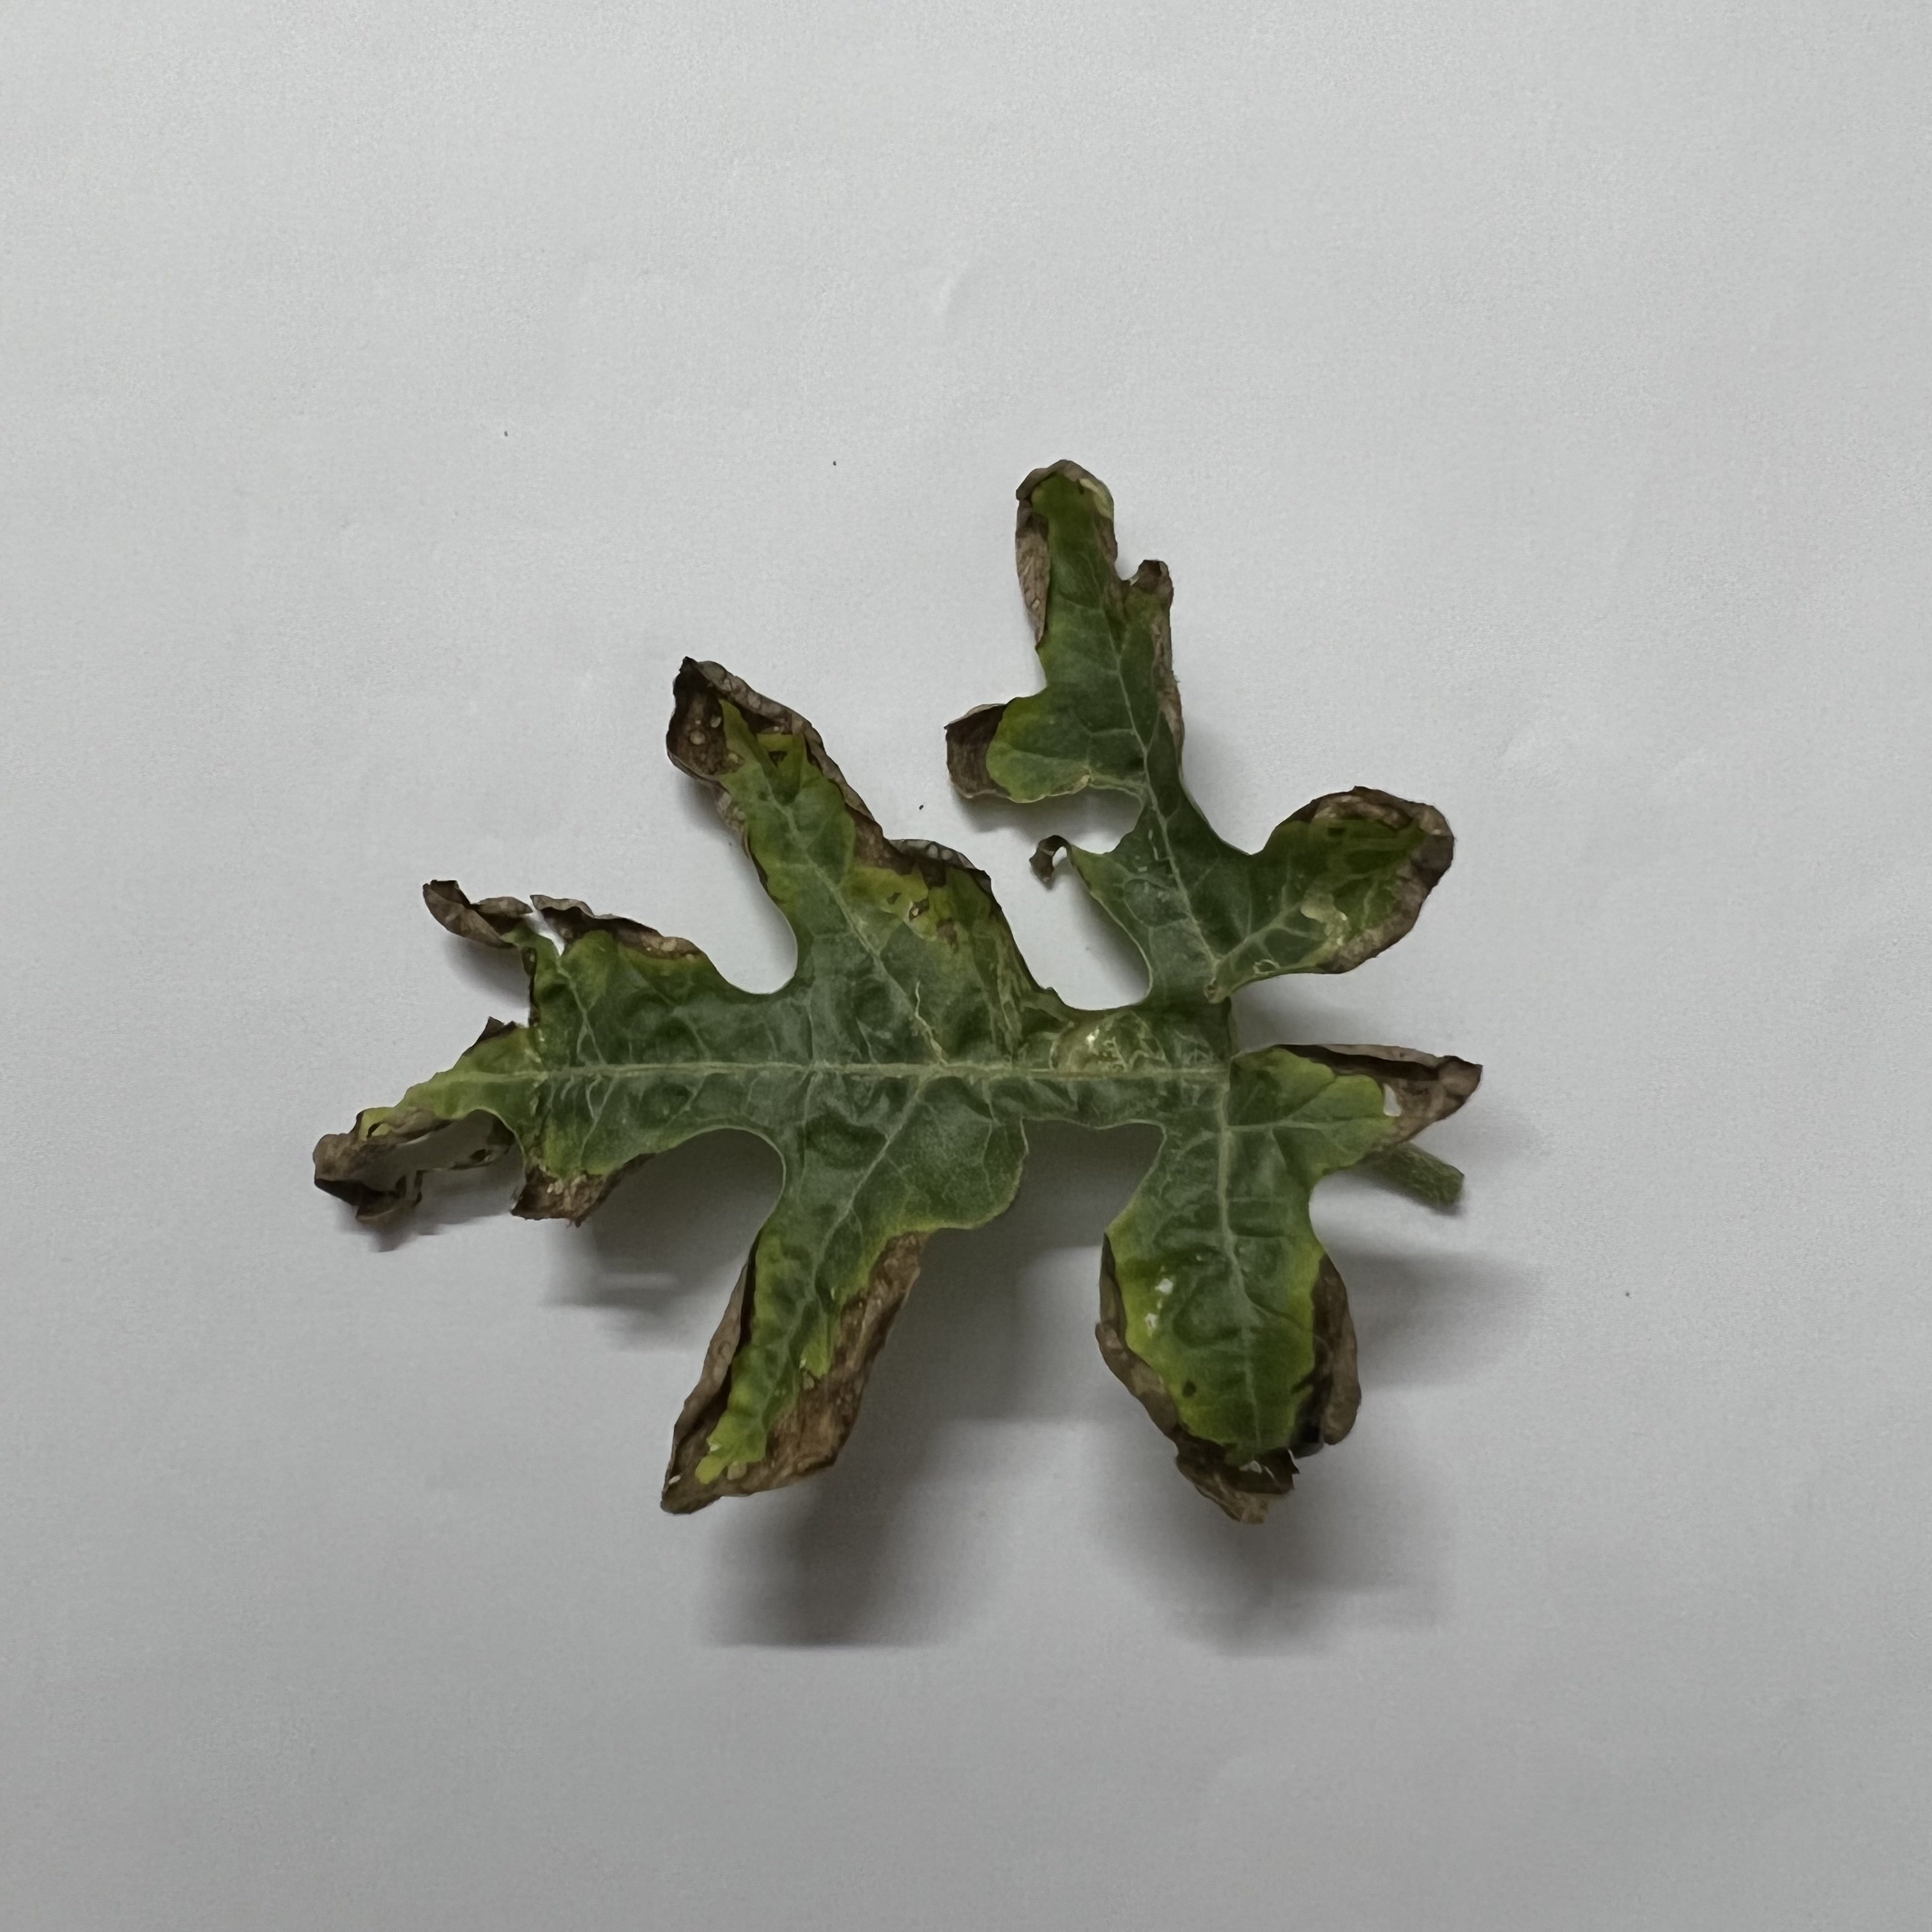
Label: Downy_Mildew